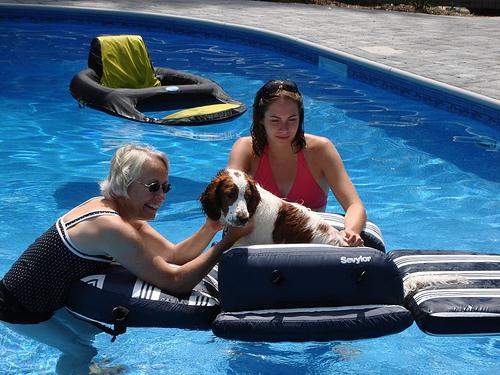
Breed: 202-n000023-Welsh_springer_spaniel